Vehicle registration plate

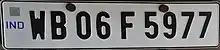
Indian vehicle registration plate (West Bengal). WB-06 stands for Kolkata.

The People's Republic of China issues vehicles registration plates at its Vehicle Management Offices, under the administration of the Ministry of Public Security.